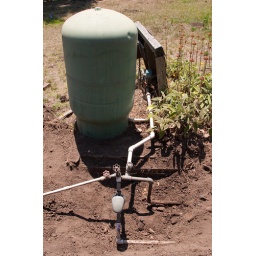
The mess before putting in the whole house water filter.